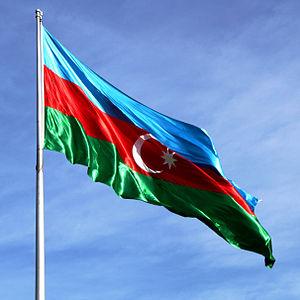
Drapeau de la République d'Azerbaïdjan